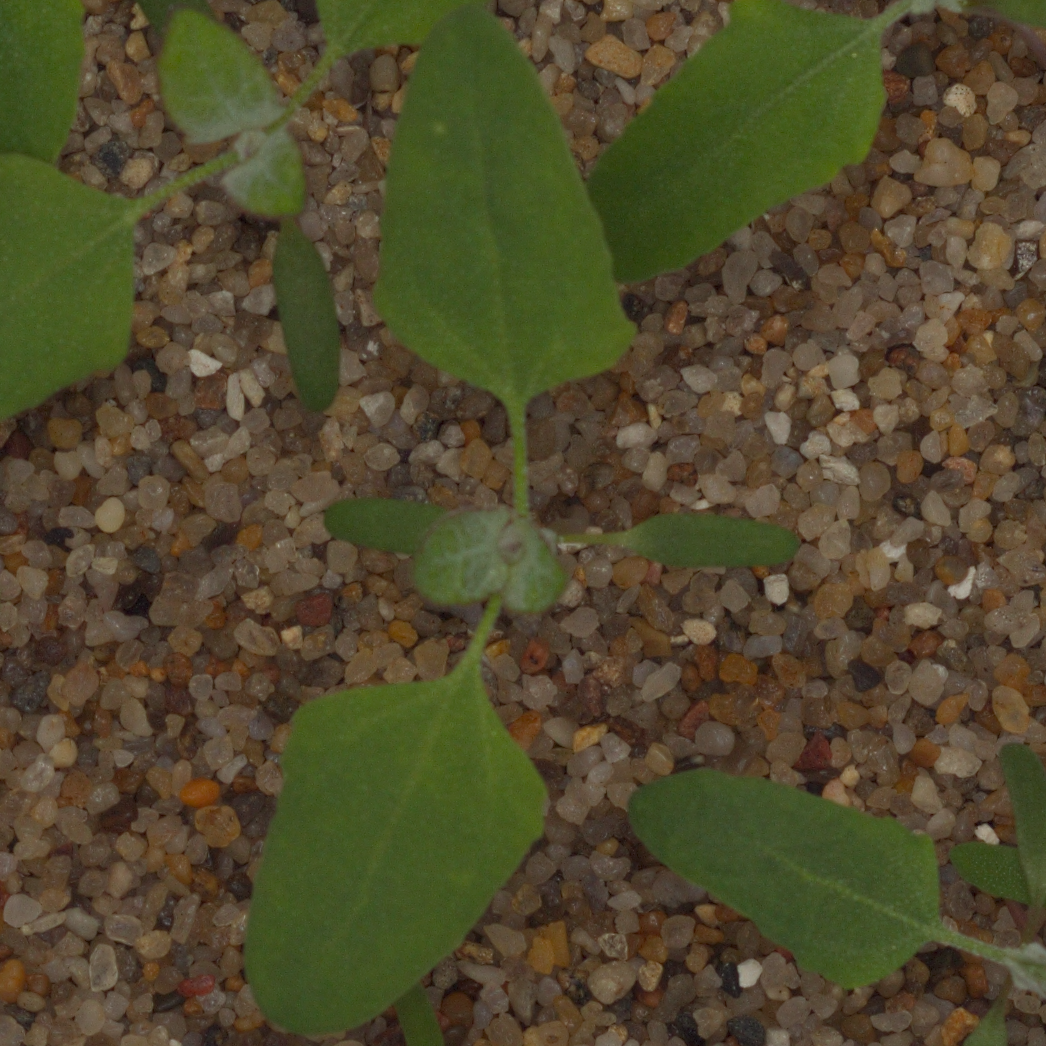
Label: fat_hen